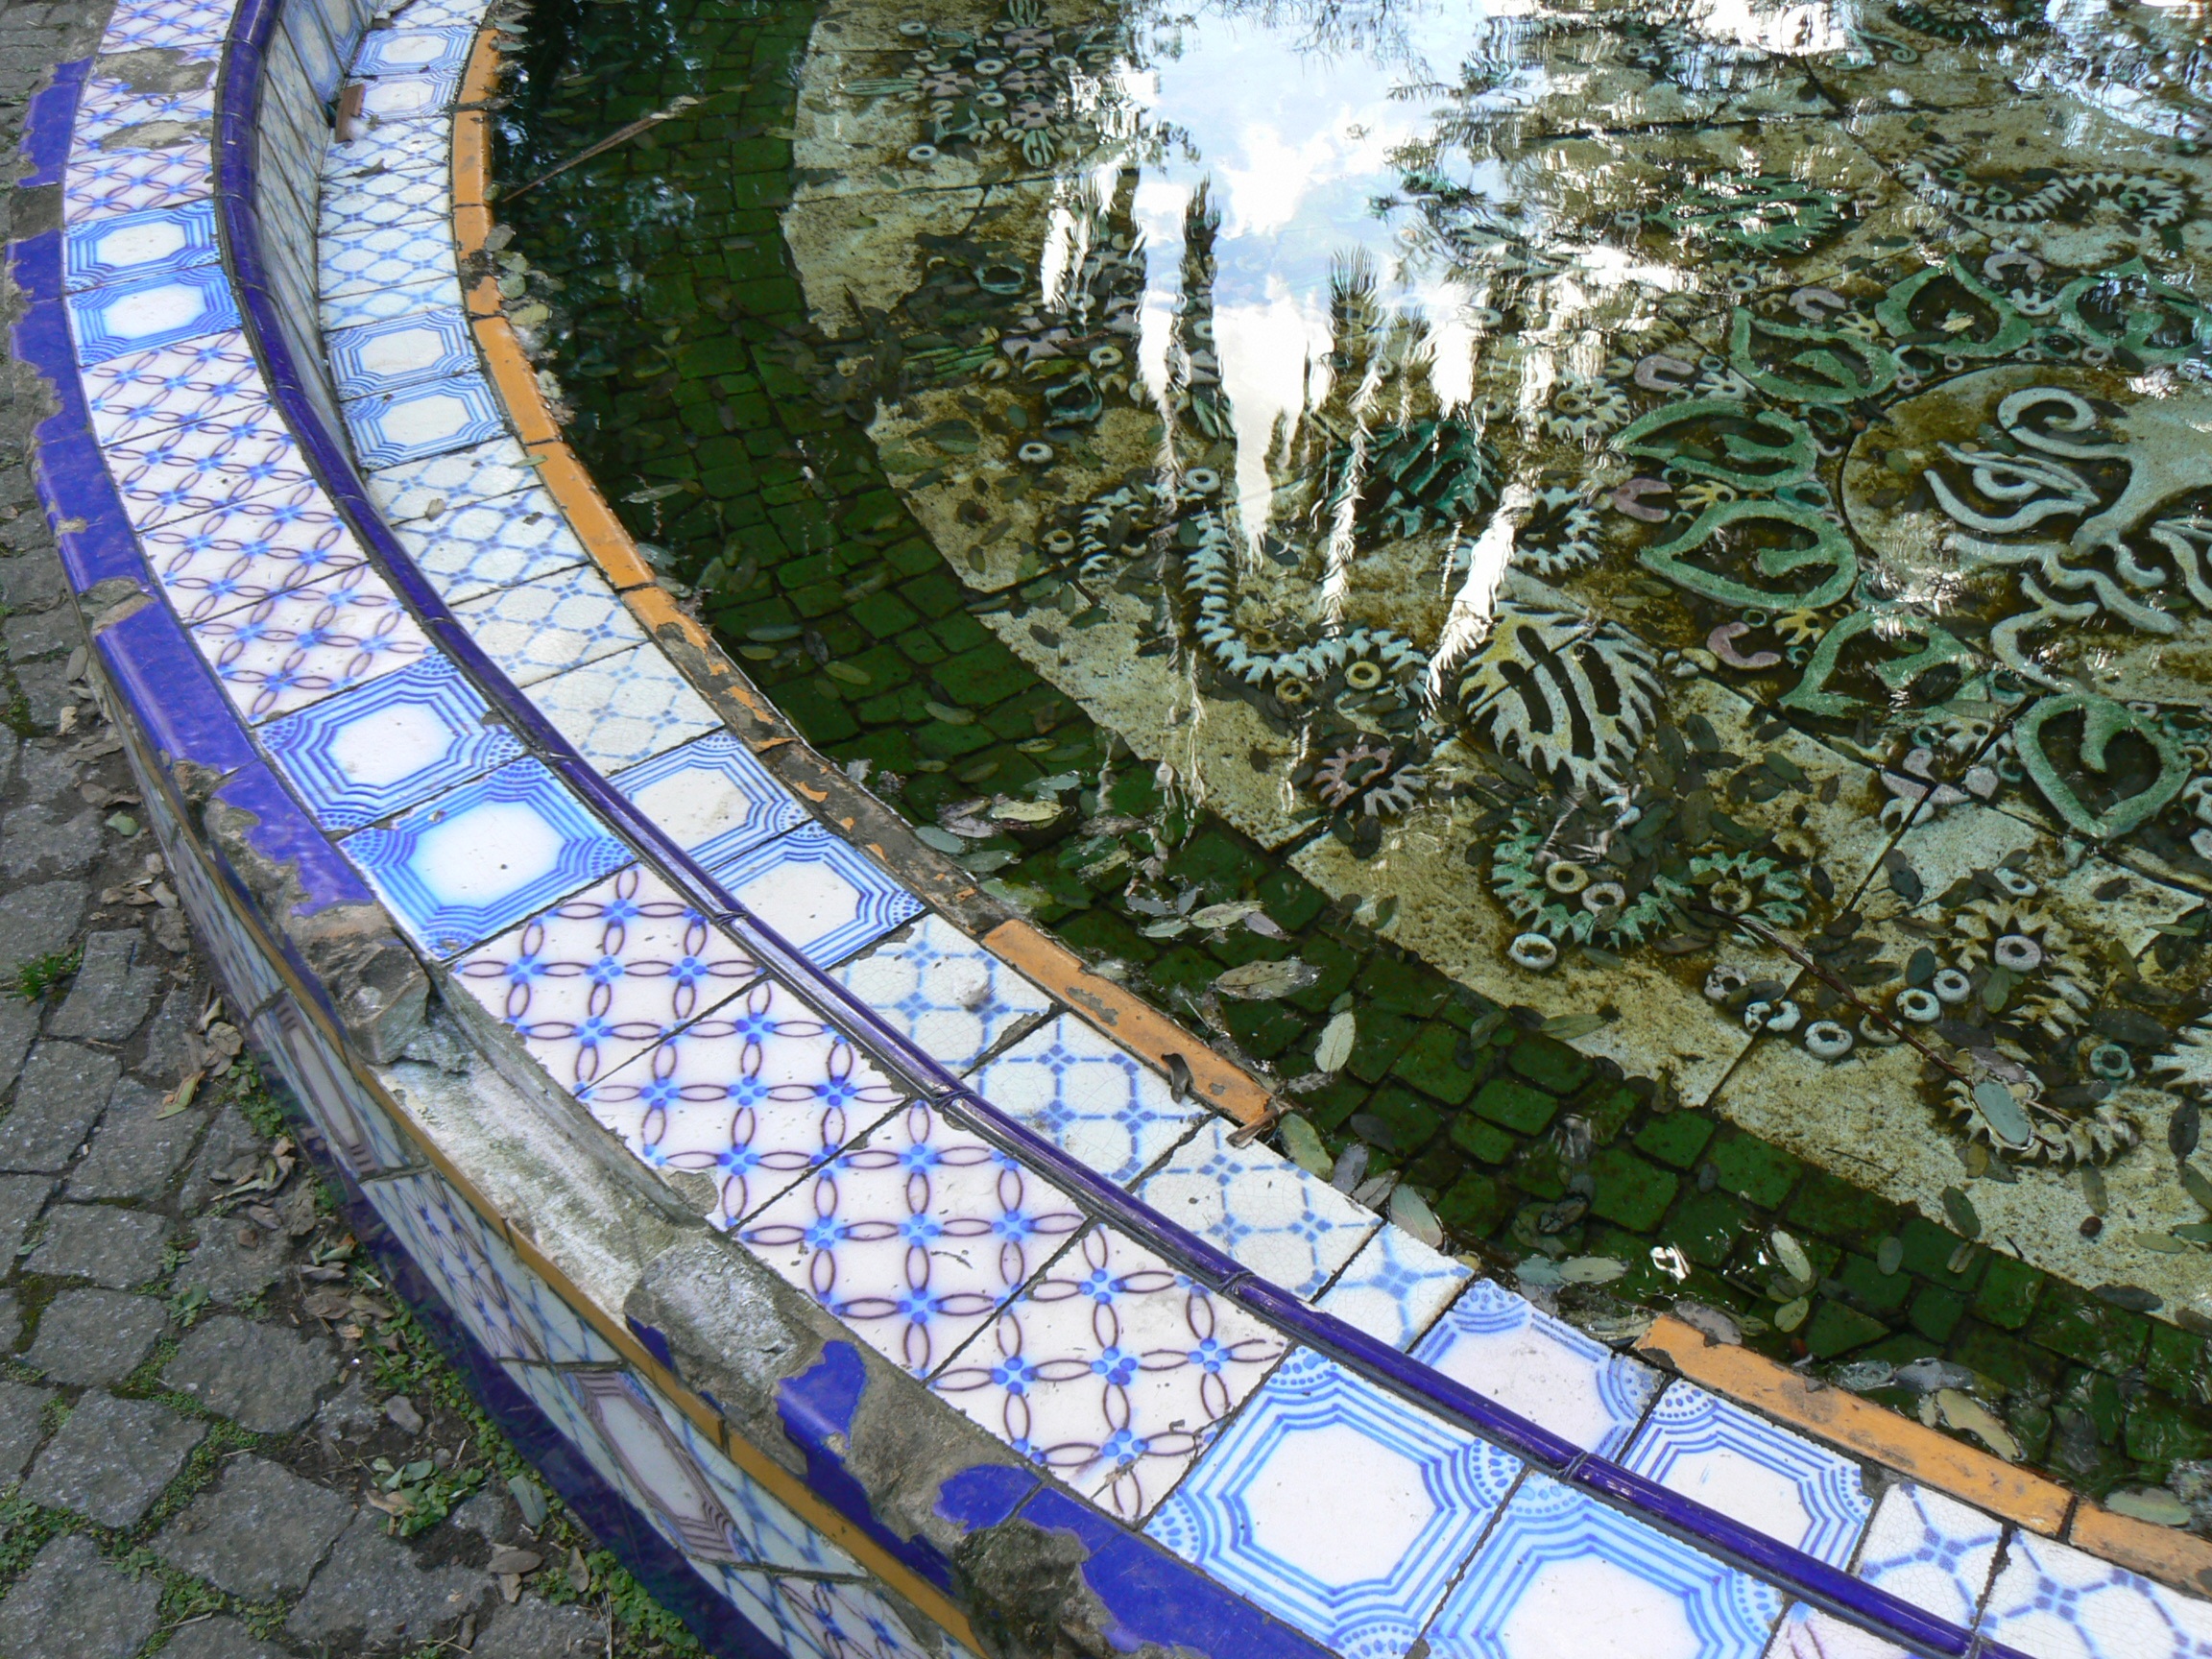
water, architecture, structure, mansion, old, recreation, amusement park, museum, park, ancient, historic, stadium, roller coaster, resort, fountain, culture, heritage, historical, estate, water park, aerial photography, tiling, amusement ride, urban design, outdoor recreation, nonbuilding structure